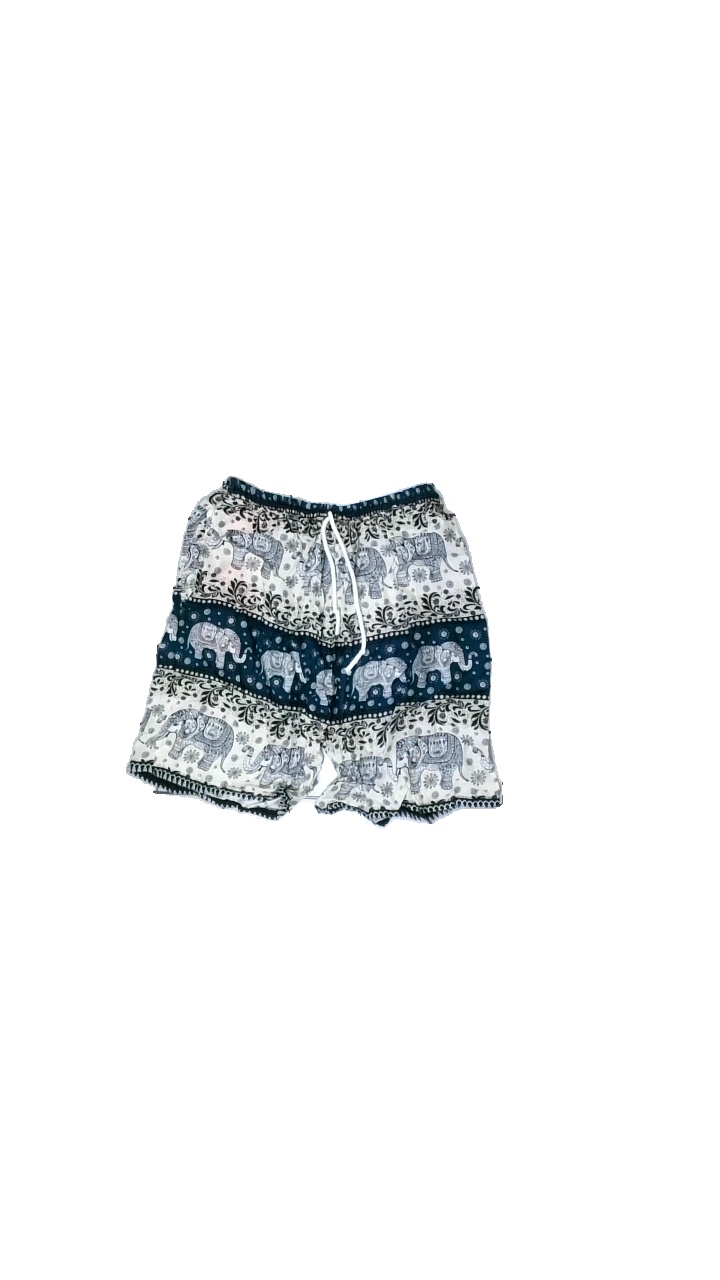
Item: Shorts (Ladies)
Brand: Missing
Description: Shorts made in Thailand. Brand and size unknown.
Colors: Black, Blue, White
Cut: Regular
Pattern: Other
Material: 100% visc
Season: Summer
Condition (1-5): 3
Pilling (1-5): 5
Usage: Reuse
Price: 50-100